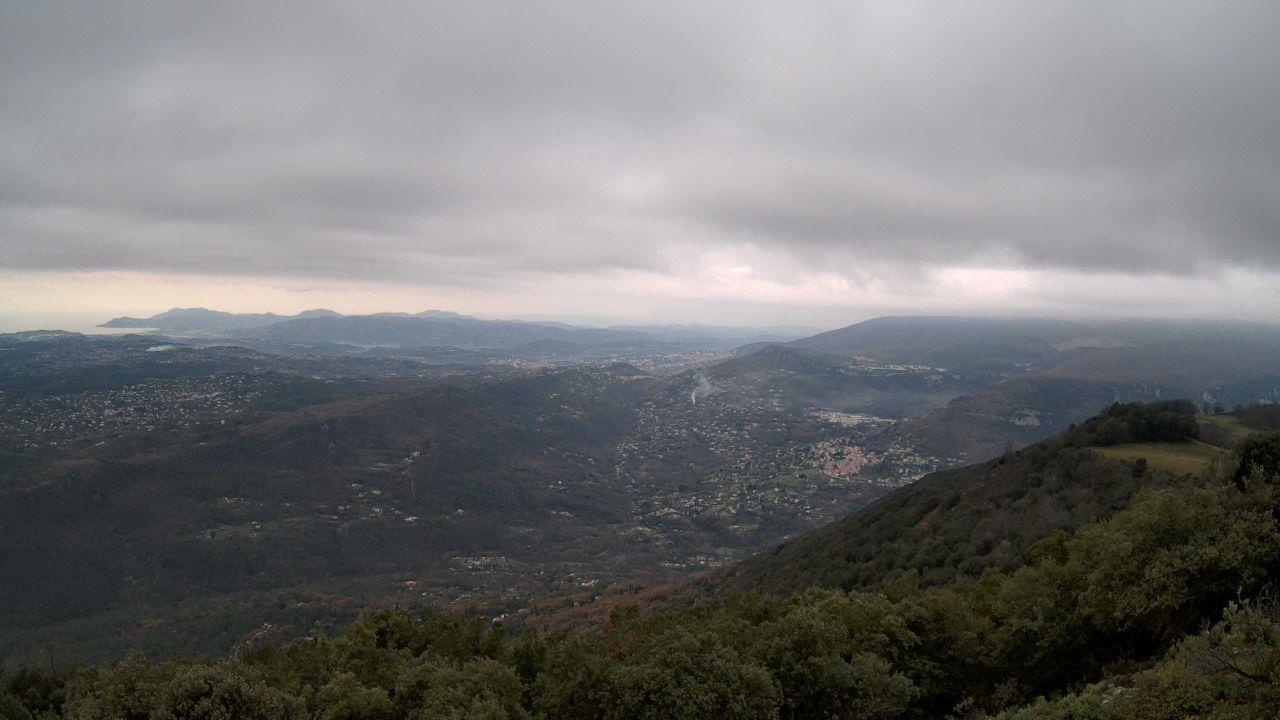
Fire: no
Smoke: yes